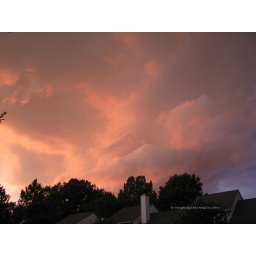
A storm cloud building over the neighborhood at sunset.